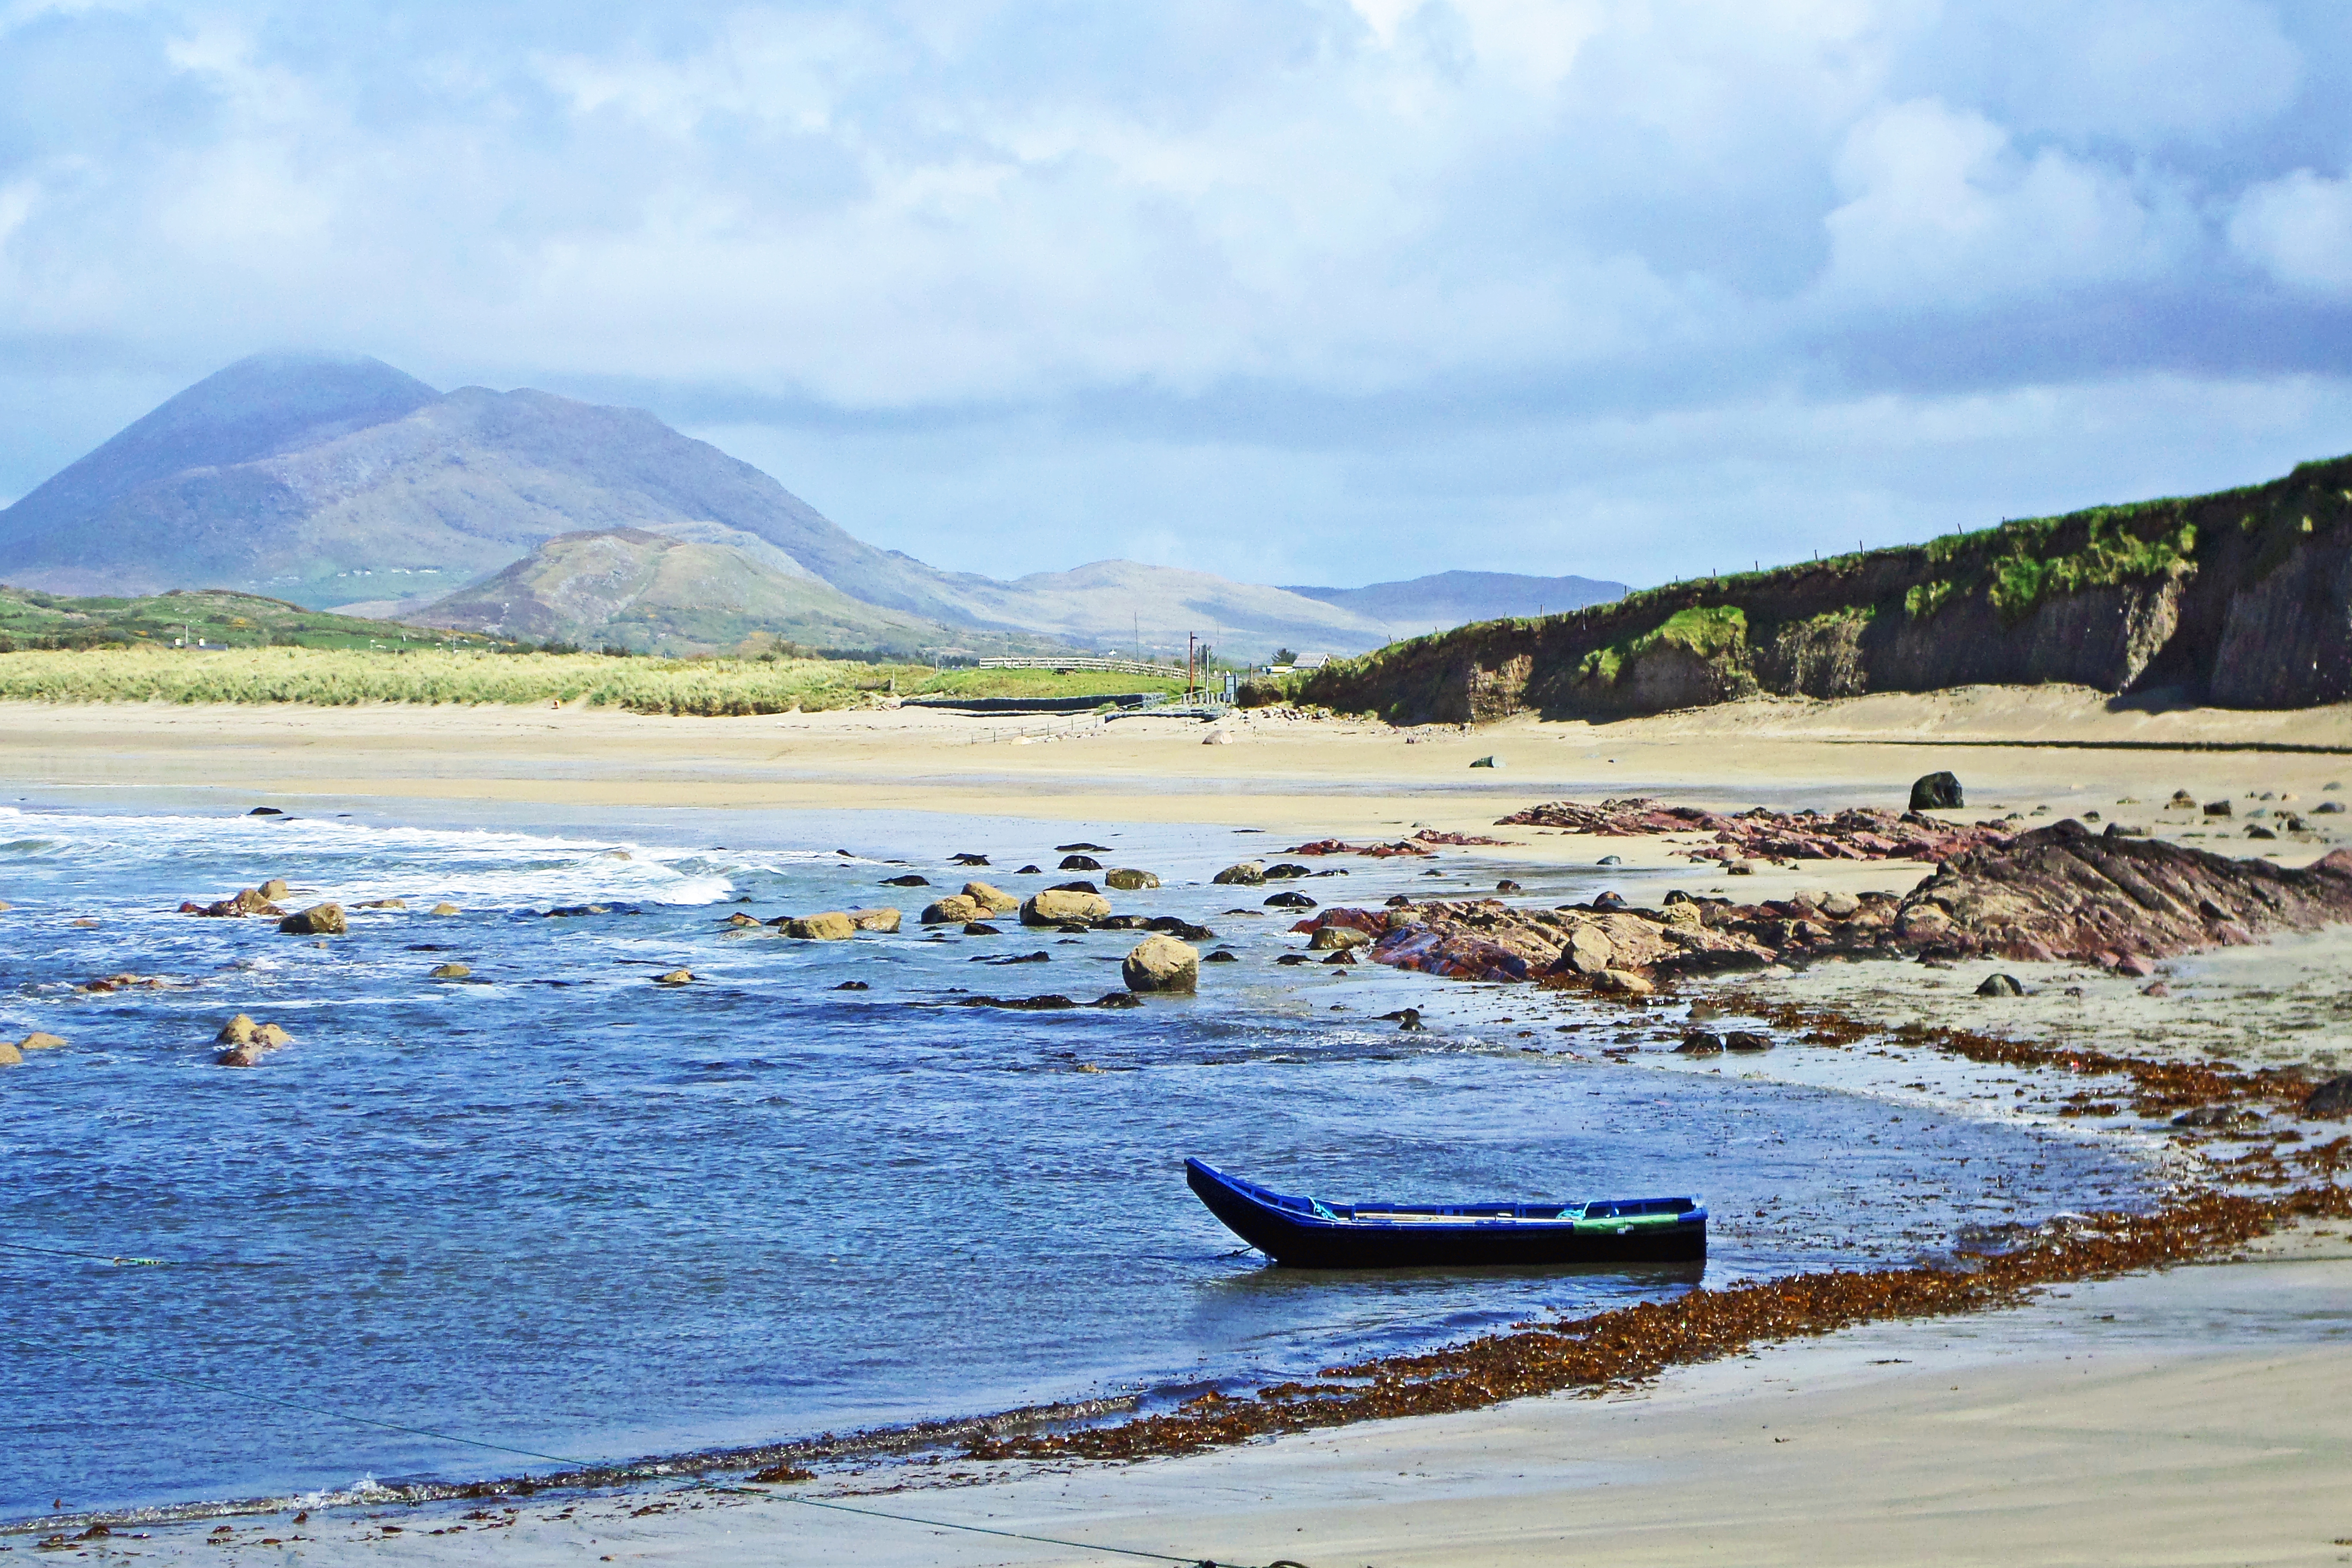
beach, sea, coast, boat, shore, lake, river, vehicle, bay, reservoir, boating, loch